2022 Indianapolis 500

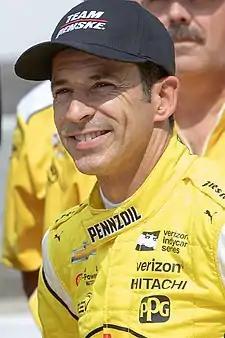
Four-time Indy 500 winner Hélio Castroneves (2001, 2002, 2009, 2021) had the most previous starts in the field with 21.

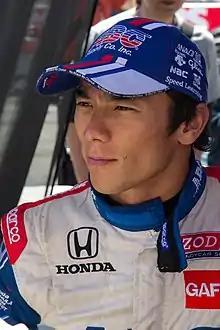
Two-time winner Takuma Sato won the race in 2017 and 2020.

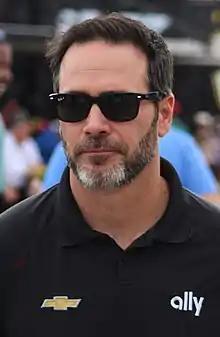
7-time NASCAR Cup Series champion, and 4-time Brickyard 400 winner Jimmie Johnson began the Rookie Orientation Program in October 2021.

A private offseason Firestone tire test was scheduled for October 8. Hélio Castroneves (Meyer Shank Racing) and Pato O'Ward (Arrow McLaren SP) were scheduled to participate. Jimmie Johnson (Ganassi) and Romain Grosjean (Andretti) were scheduled to complete the Rookie Orientation Program during a separate session on October 6.